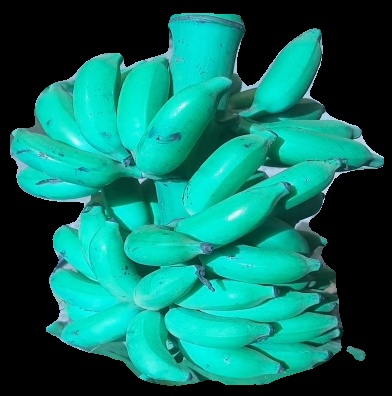
Variety: elakki-bale
Grade: grade3